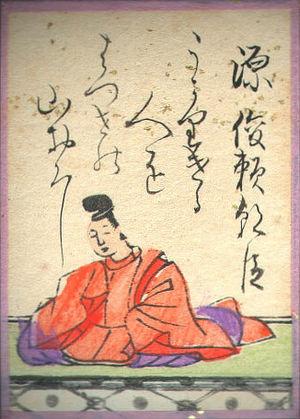
Minamoto no Shunrai aussi appelé Minamoto Toshiyori est un important et novateur poète japonais de la fin de l'époque de Heian qui compile le Gosen Wakashū.